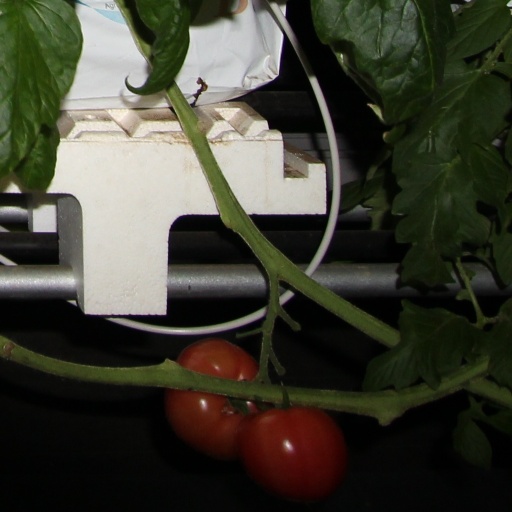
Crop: tomato